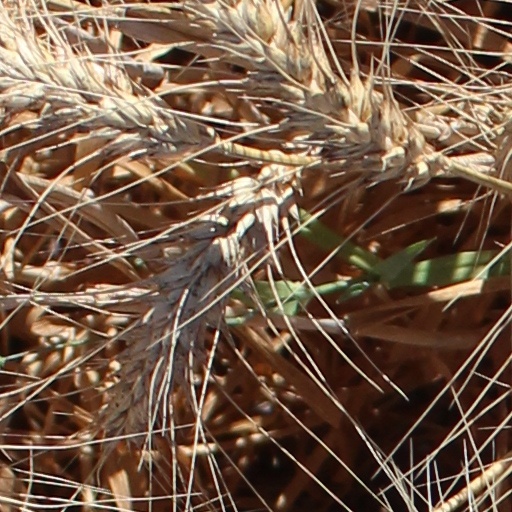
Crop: wheat